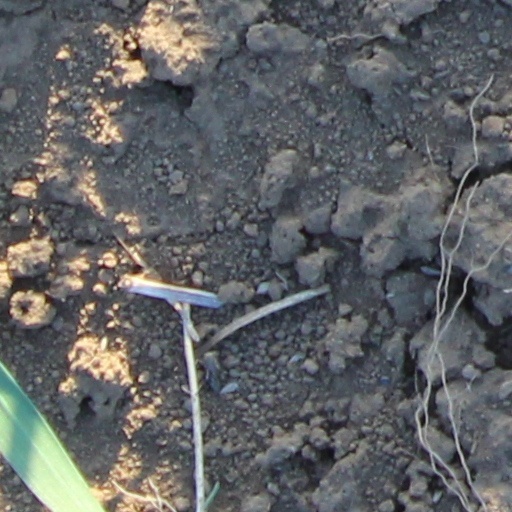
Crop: wheat